Maciej Klich

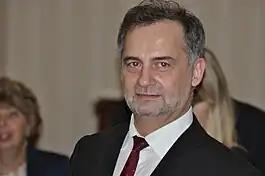
Maciej Klich in 2019

In the years 1995–1998, he organized and sponsored the Christmas drawing competitions in Poland. In the years 1994–1998, Klich provided assistance in helping Polish children from Lithuania at the IPSS International Summer Camps. From 1997 to 1999, he supported the Concerts of Classical Music "Dzieci-Dzieciom", and from 2000 to 2014, he was the official sponsor of the Concerts. Klich supported and sponsored the International Scout Integration Camps in the years 1992–2001.